Badge for Long Voyage

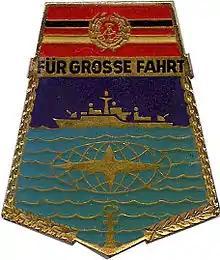
Badge for Long Voyage / Abzeichen für Große Fahrt

The People's Navy (Volksmarine) Badge for Long Voyage was a non-state honor of the National People's Army (NVA) awarded by the German Democratic Republic (GDR).